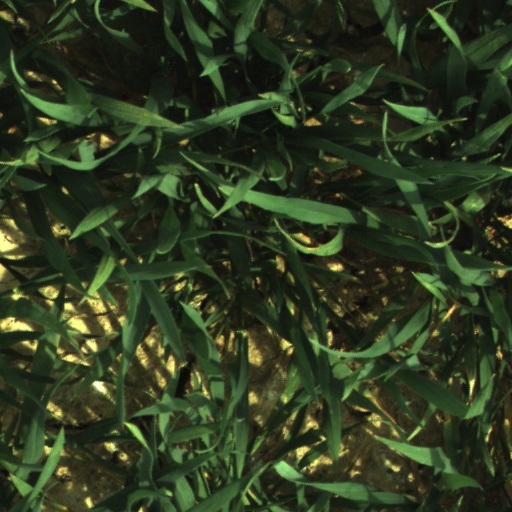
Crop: wheat